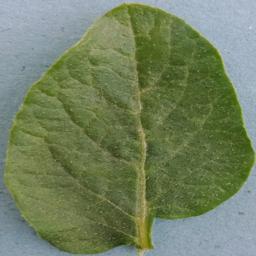
Etiqueta: Sana